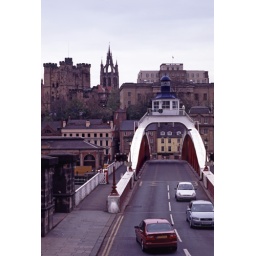
swing bridge crossing over the tyne river